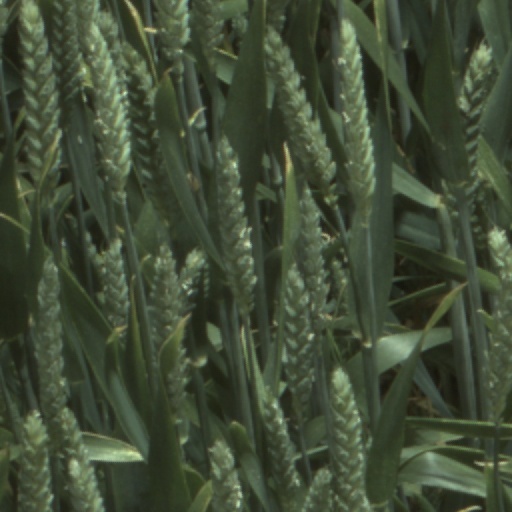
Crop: wheat